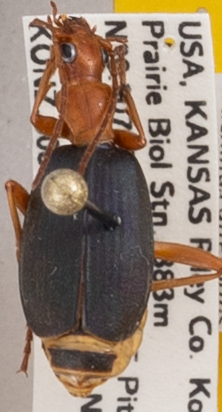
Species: Brachinus alternans
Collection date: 2022-06-20
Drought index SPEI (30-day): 0.484
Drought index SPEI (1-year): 0.058
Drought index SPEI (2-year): -0.06